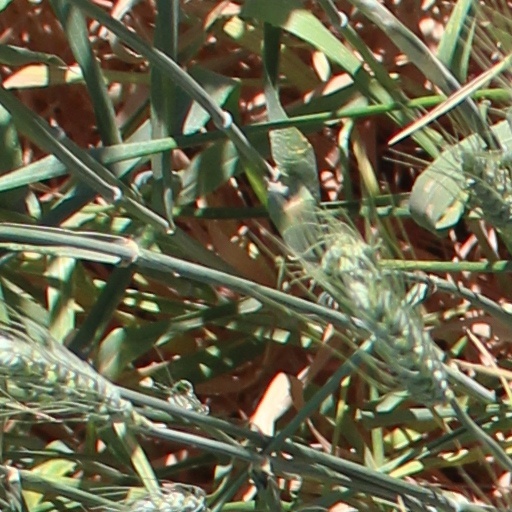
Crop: wheat